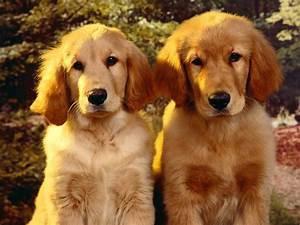
dog